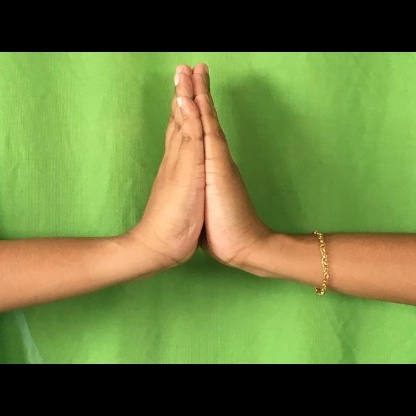
Mudra: Anjali